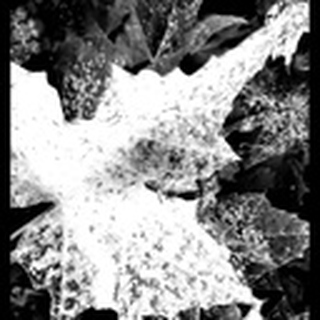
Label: cotton_powdery_mildew